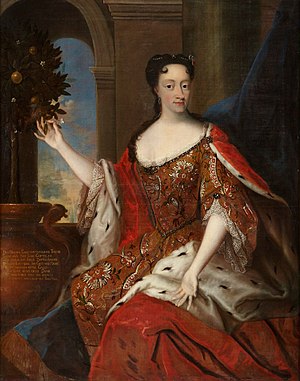
Sophie Hedevig af Danmark / Biografi
Portræt af Prinsesse Sophie Hedevig, tilskrevet Jacob Coning.
Prinsesse Sophie Hedevig var en dansk prinsesse, der var datter af Christian 5. og dronning Charlotte Amalie af Hessen-Kassel.